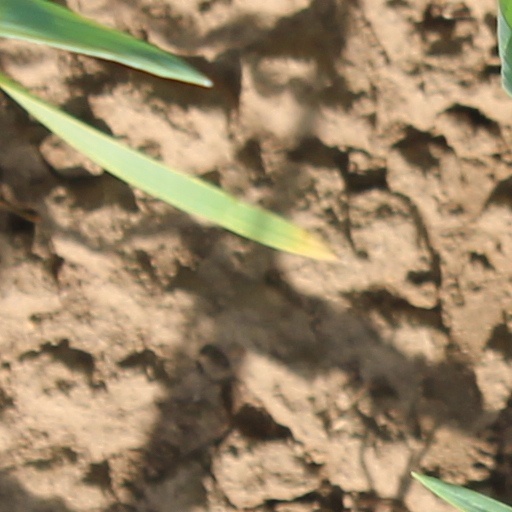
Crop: wheat